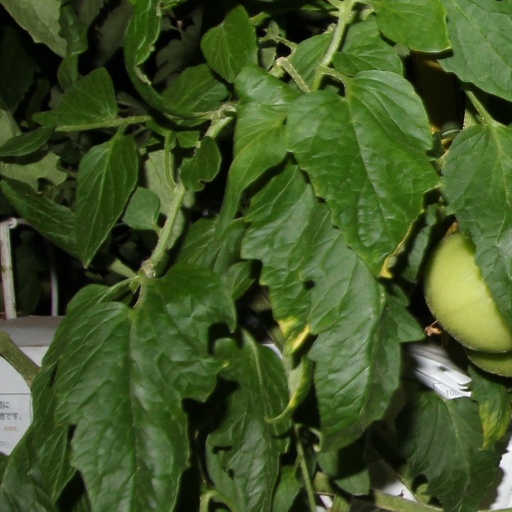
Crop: tomato